Leo Genn

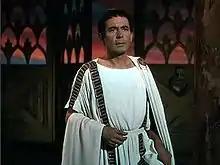
Screenshot of Leo Genn from the trailer for the film "Quo Vadis"

With war approaching, Genn joined the Officers' Emergency Reserve in 1938. He was commissioned in the Royal Artillery on 6 July 1940 and was promoted to lieutenant-colonel in 1943. In 1944 the actor was given official leave to appear as Charles I d'Albret, the Constable of France, in Laurence Olivier's "Henry V".